Nottingham High School

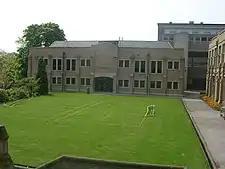
Lady Carol Djanogly Music School

In 1989 a sports hall was built on land to the north-east of the site formerly occupied by fives court and a shooting range. It contains an multi-purpose exercise hall and a fitness room for older pupils.